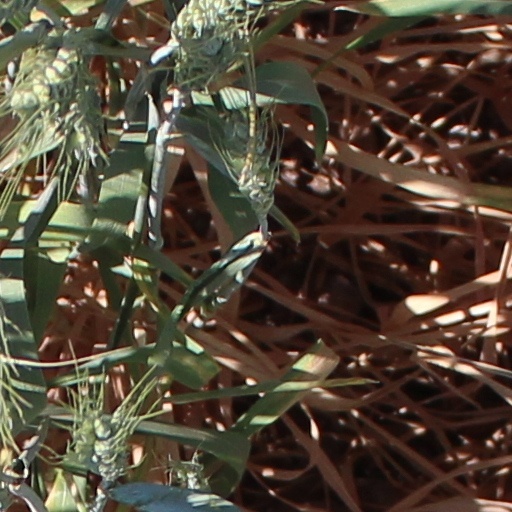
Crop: wheat